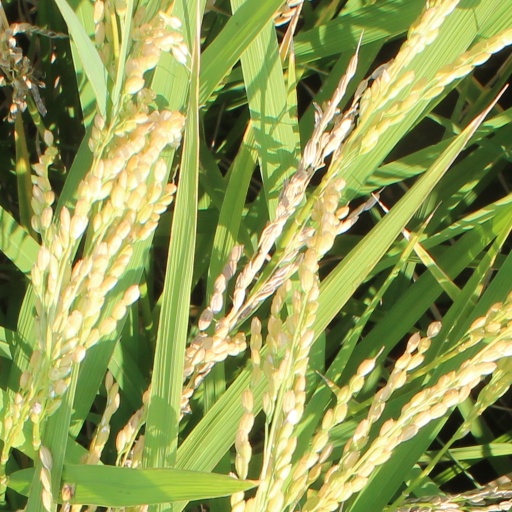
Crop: rice